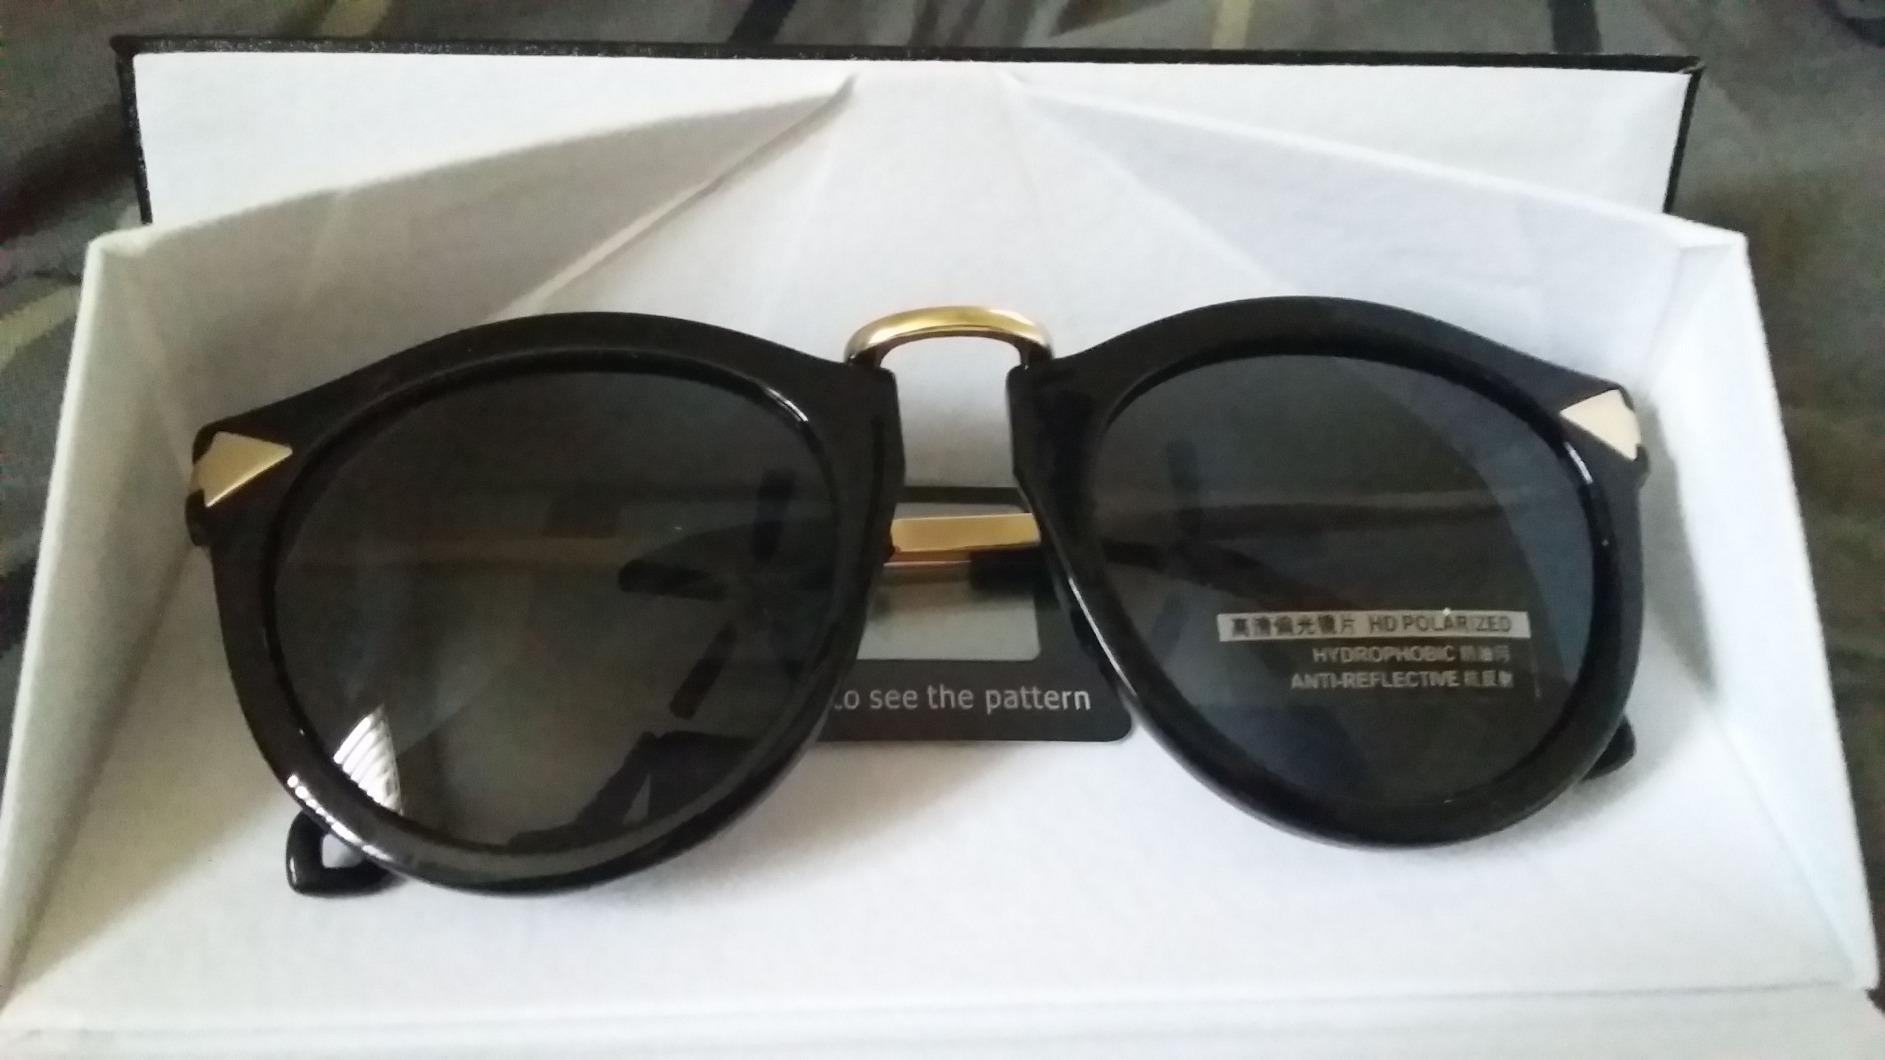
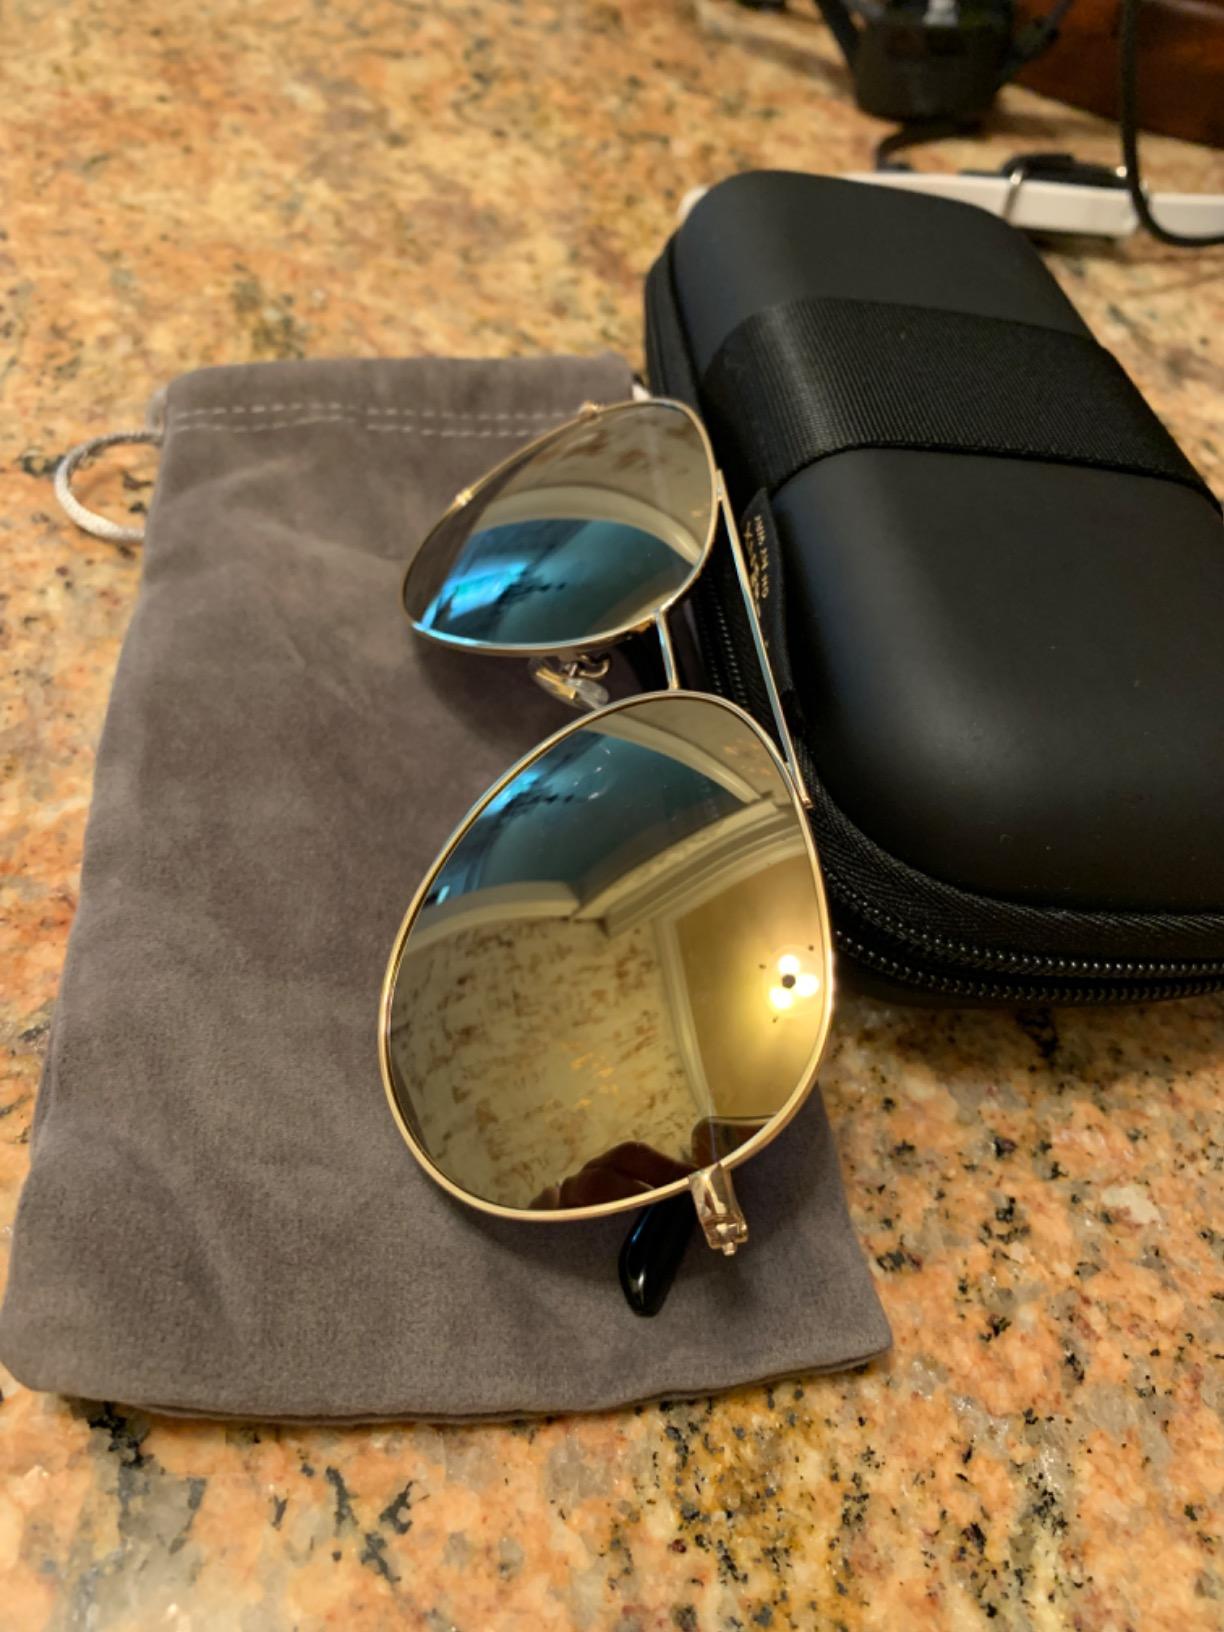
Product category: accessories_sunglasses
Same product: no